Imécourt

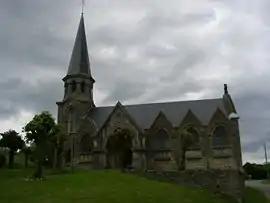
The church in Imécourt

Imécourt is a commune in the Ardennes department in northern France.